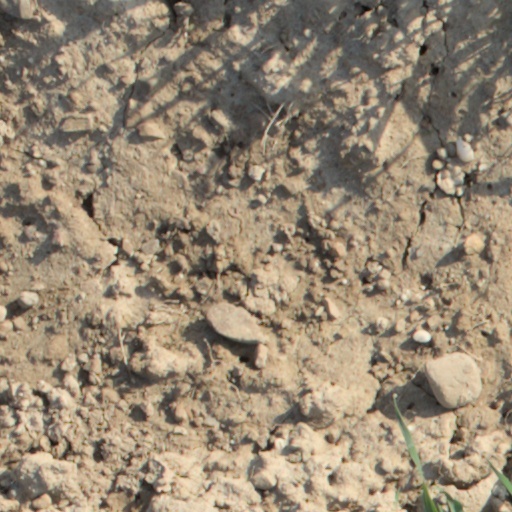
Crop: wheat